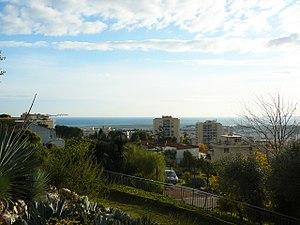
Le Jardin botanique de Nice est un jardin botanique situé sur les hauteurs de Nice ouest. Il se compose d'un riche panorama de plantes méditerranéennes.